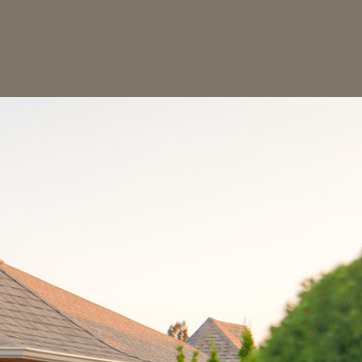
Material: sky